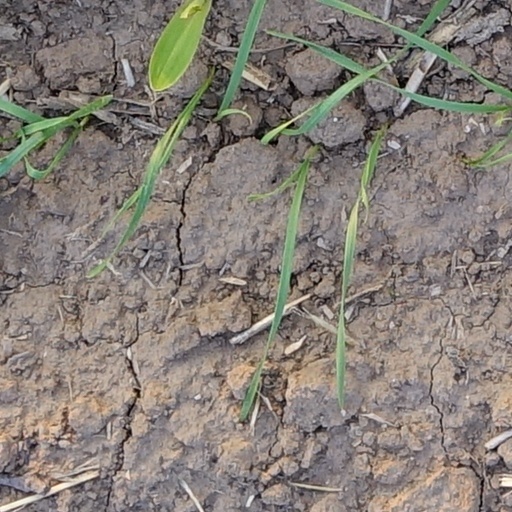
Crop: wheat